The Pittsburg Times

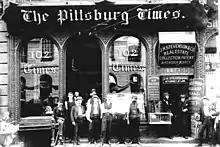
The newspaper's Office and staff in 1885

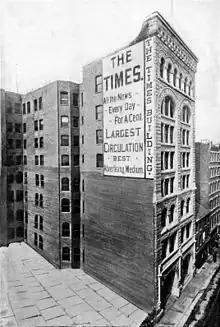
The Pittsburg Times Building in the 1890s

The "Times" began publication on 2 February 1880, with "Pittsburgh Leader" veteran Robert P. Nevin as founder, proprietor and editor. It was issued every morning except Sunday and was Republican in politics.